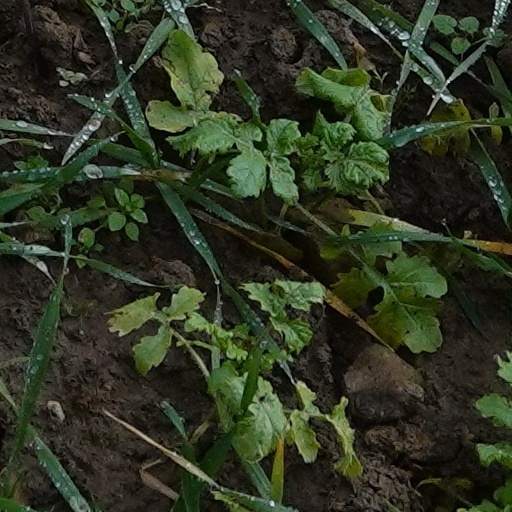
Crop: wheat